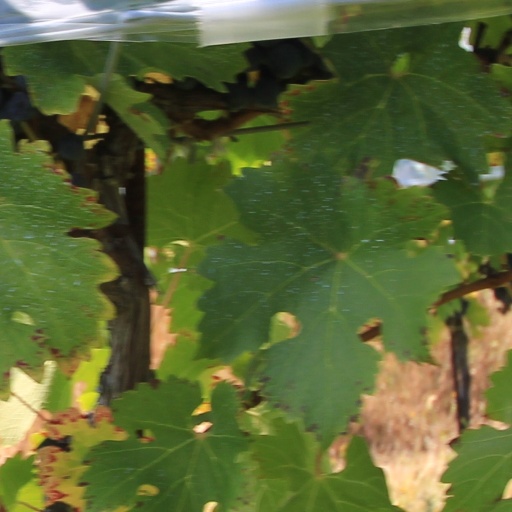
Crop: grape